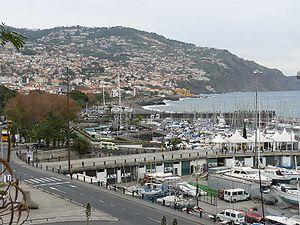
Funchal est une ville portugaise, bordée par l'océan Atlantique, chef-lieu de l'île de Madère et de la région autonome de Madère regroupant les îles de l'archipel. Port d'escale situé sur la côte sud de l'île par 32° 37' 45" de latitude nord, et 16° 55' 20" de longitude ouest, c'est aussi la plus grande ville de l'île. La superficie de la ville est 76,25 km², et elle compte 111 892 habitants. Elle est administrativement divisée en dix communes.